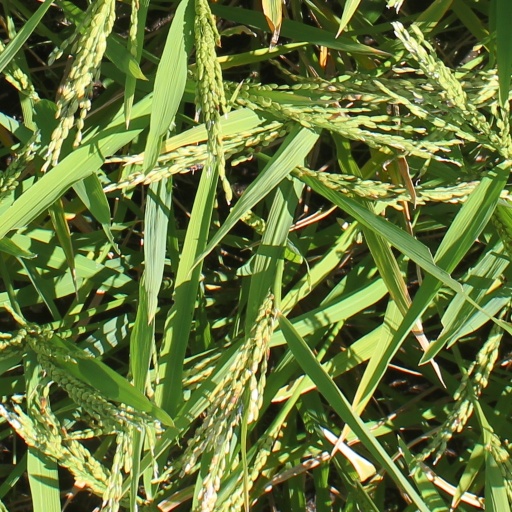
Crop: rice